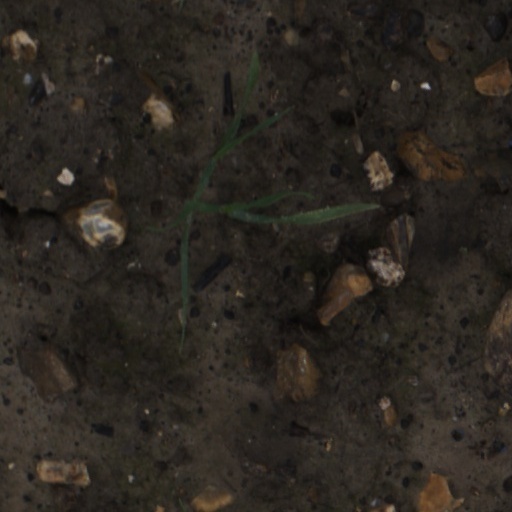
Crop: wheat